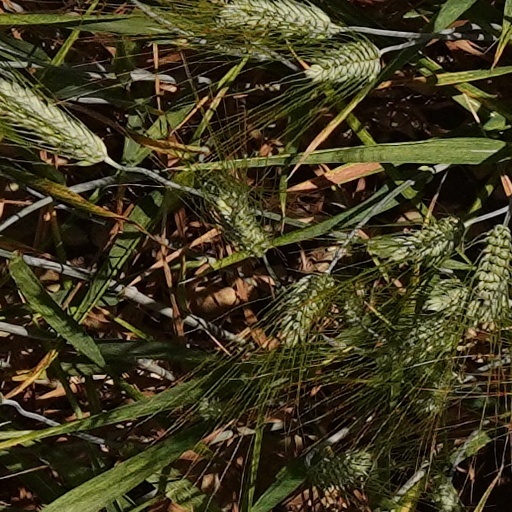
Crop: wheat